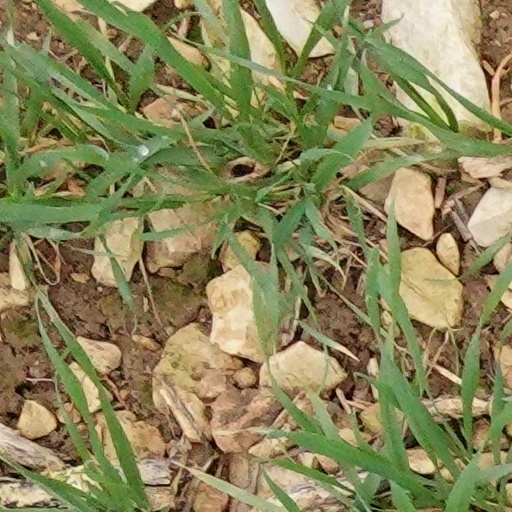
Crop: wheat